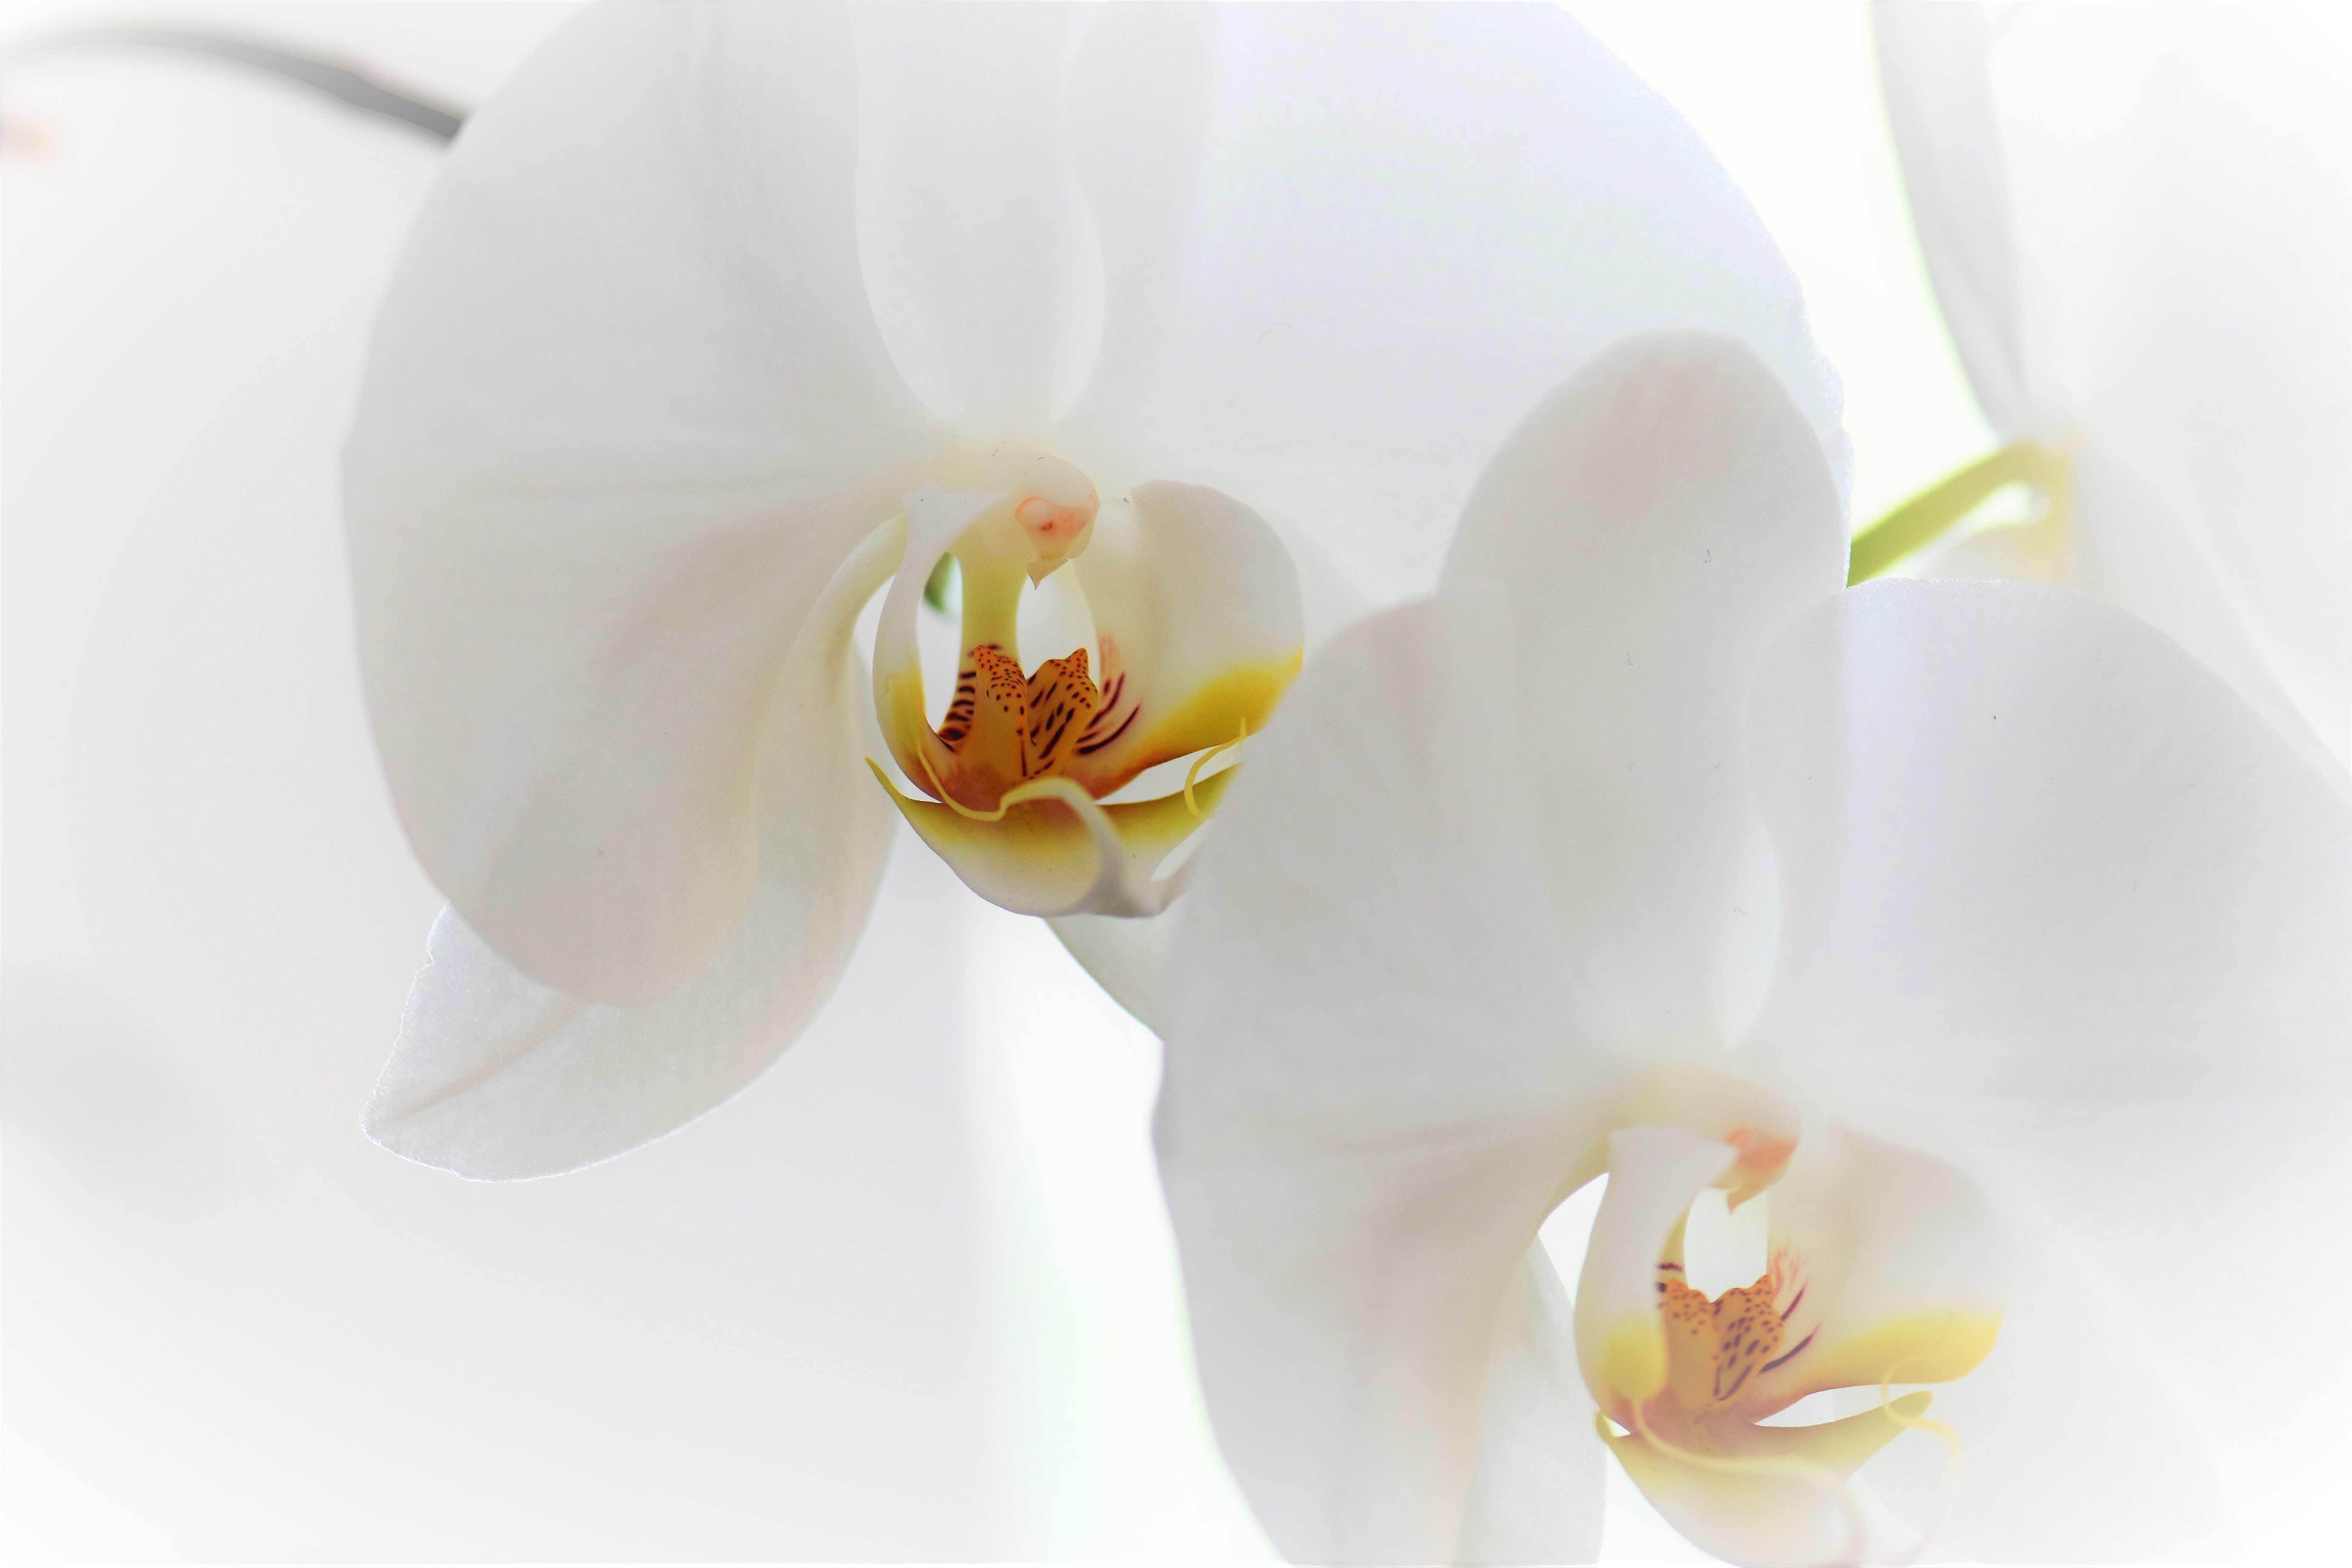
nature, blossom, plant, white, flower, petal, bloom, close, potted plant, orchid, houseplant, close up, beautiful, macro photography, ornamental plant, flowering plant, white yellow, white orchid, orchid greenhouse, land plant, moth orchid